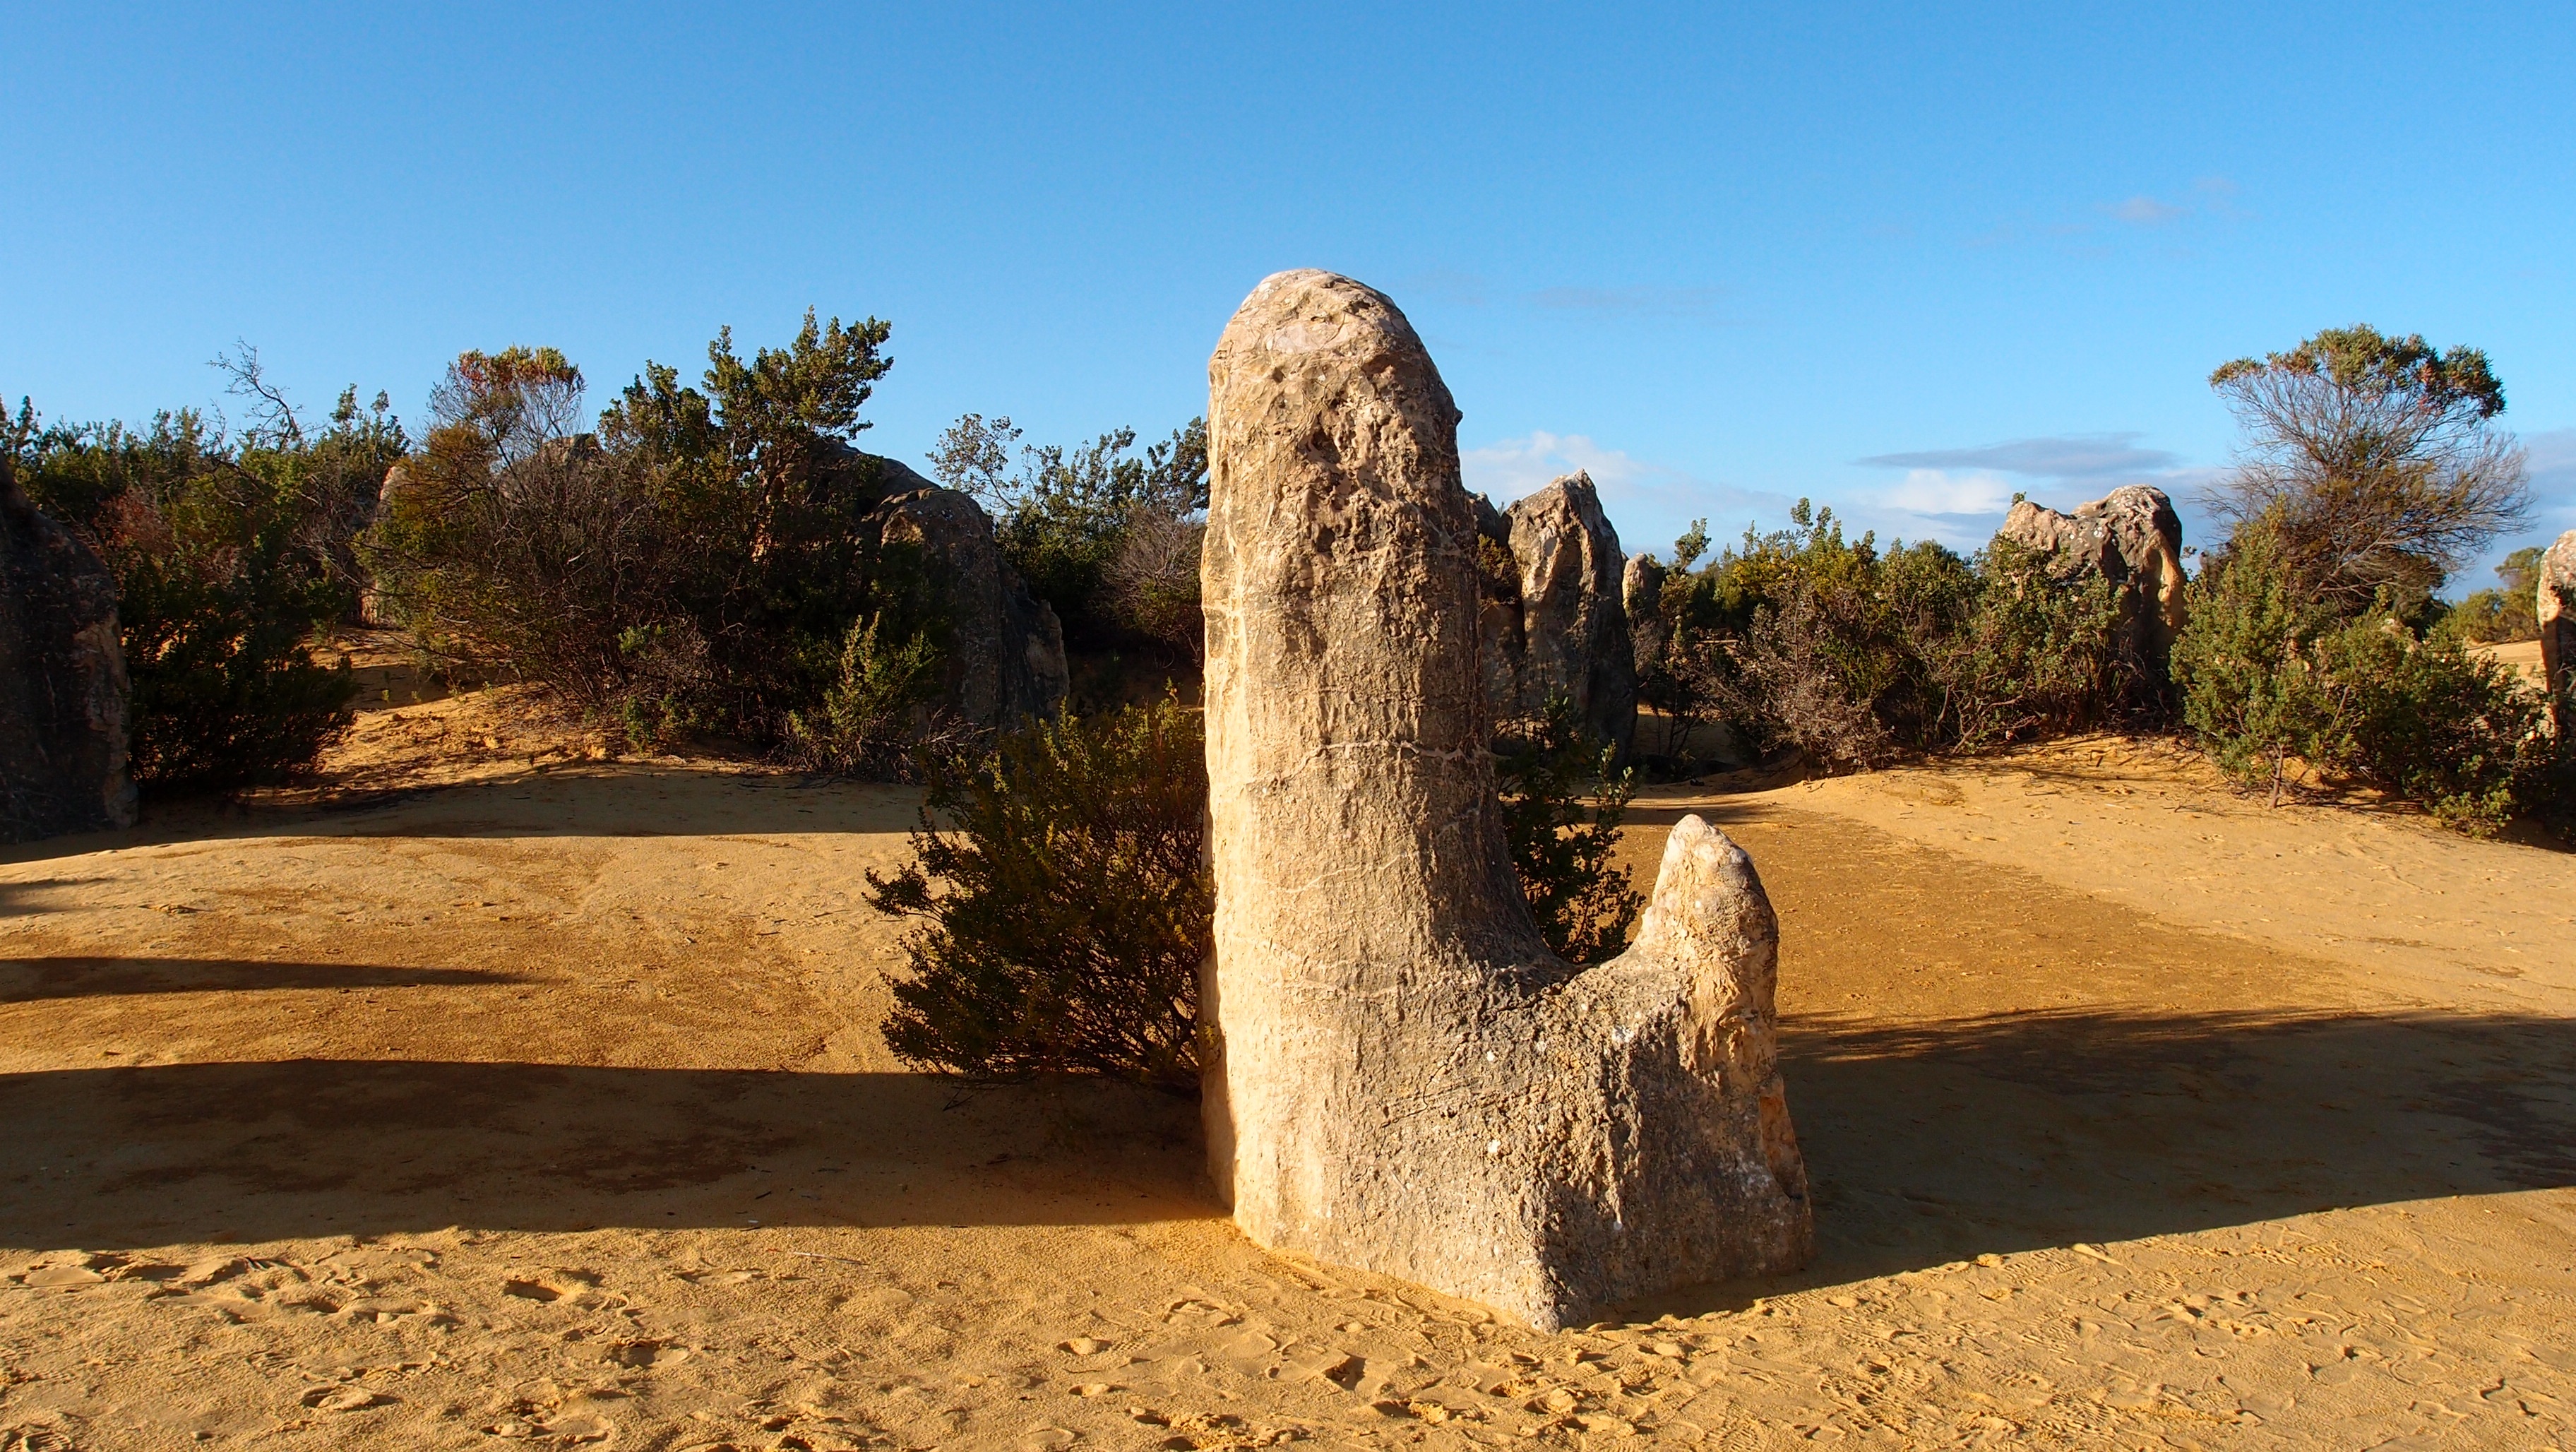
landscape, nature, sand, rock, desert, stone, monument, scenic, natural, soil, landmark, tourism, material, sculpture, temple, ruins, pinnacle, monolith, ancient history, australian outback, natural environment